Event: Nepal Earthquake
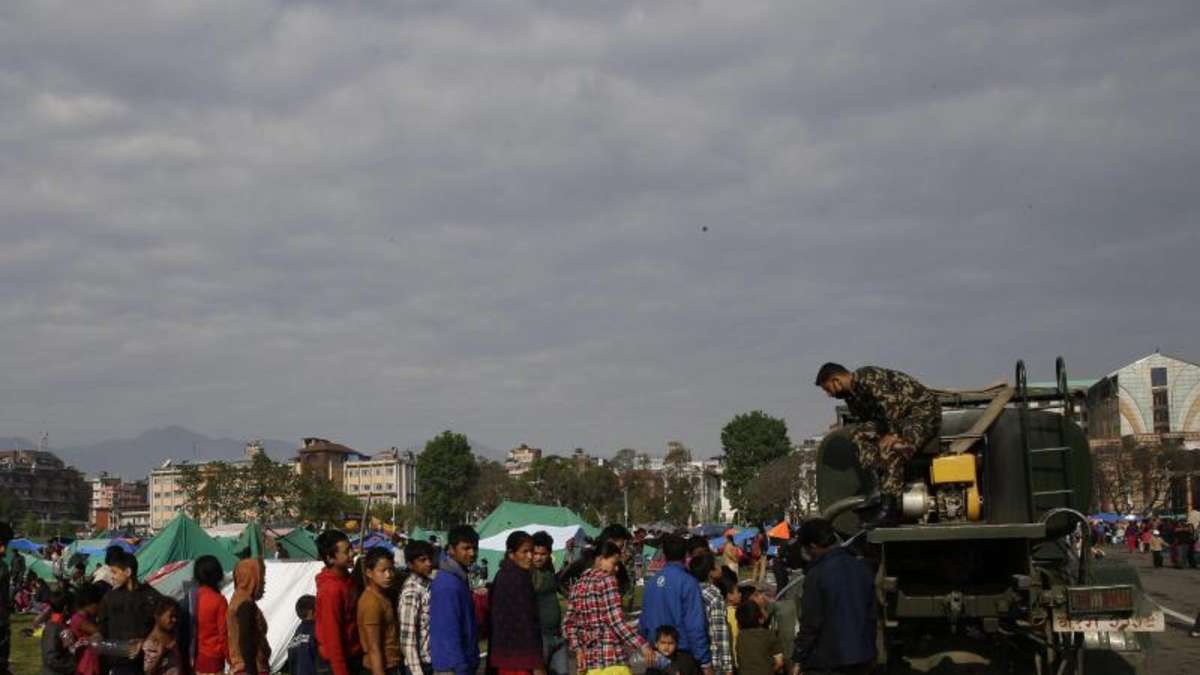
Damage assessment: no_damage